Answer in natural language. Considering the relative positions, is modern chair with striped upholstery (marked C) above or below white minimalist bed (marked A)? Choose between the following options: above or below
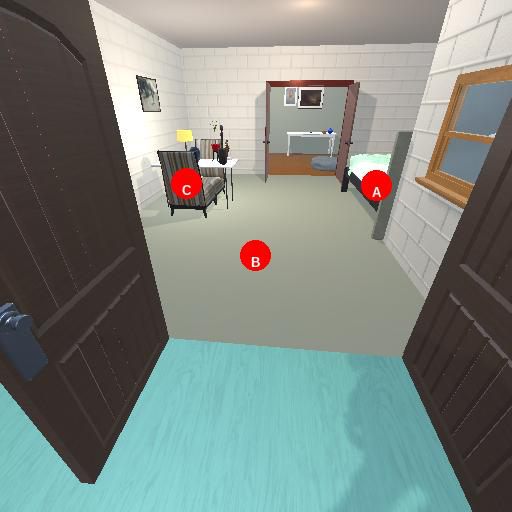
<answer>above</answer>